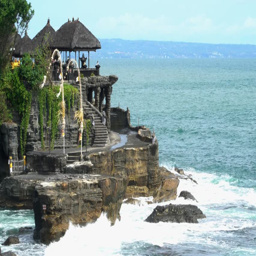
a hindu temple on a small island off of the coast